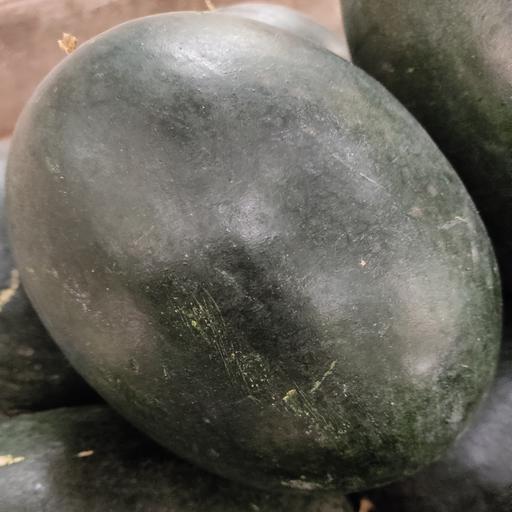
Crop type: Watermelon